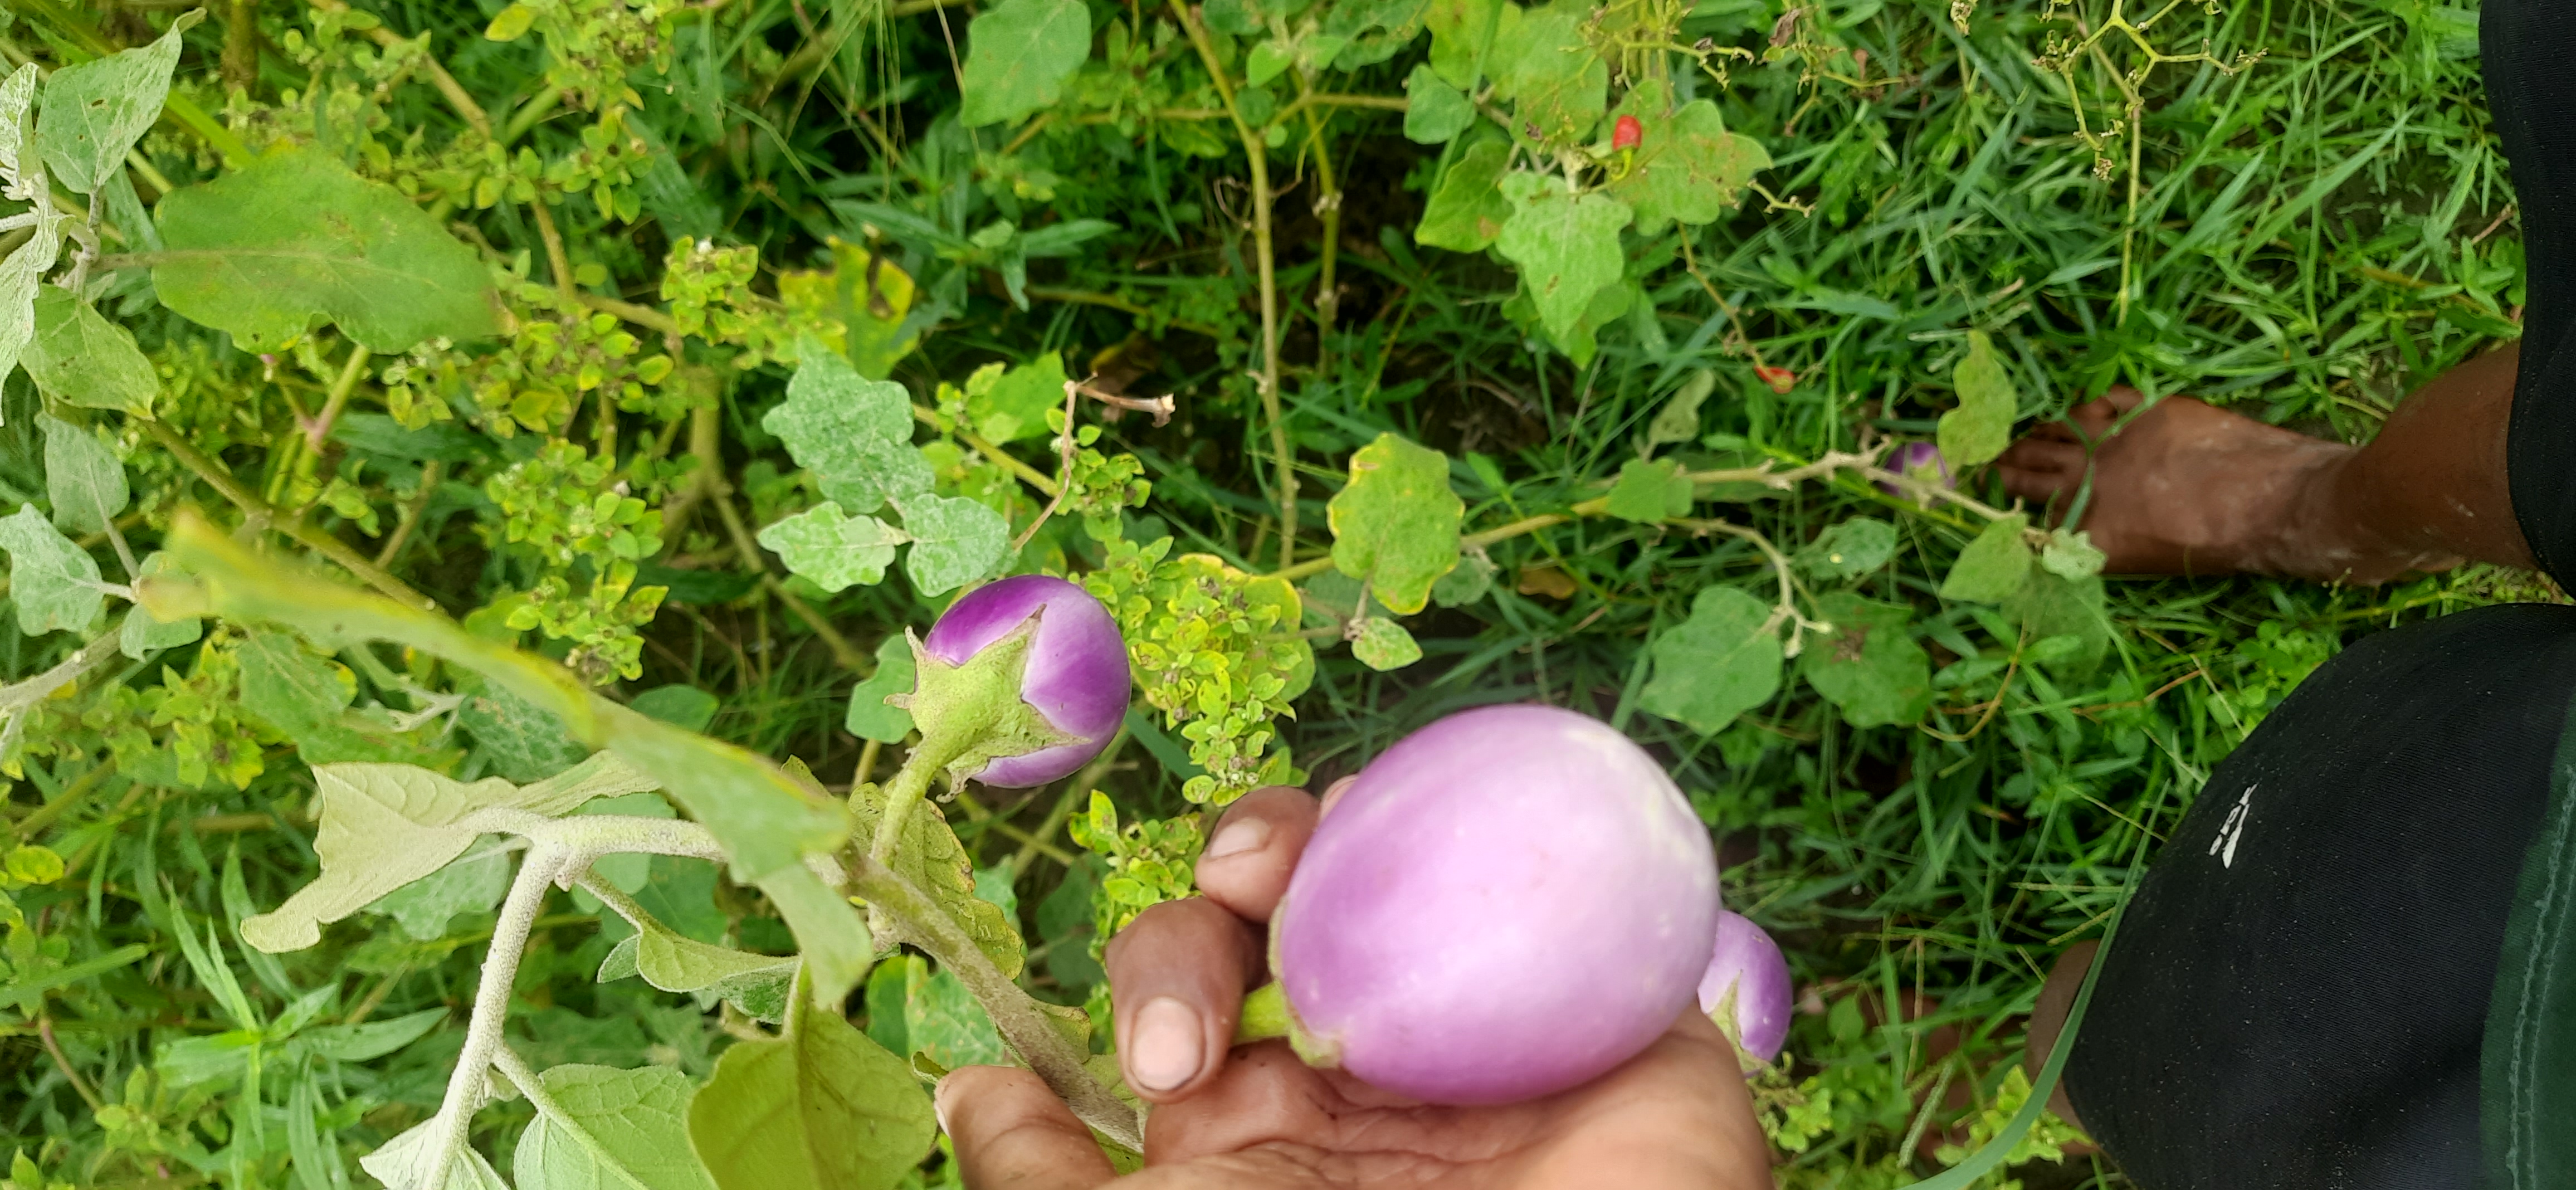
Label: Healty Brinjal